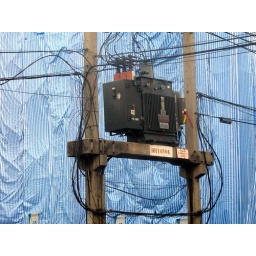
Electicity box and wires in front of blue striped hoarding, Bangkok